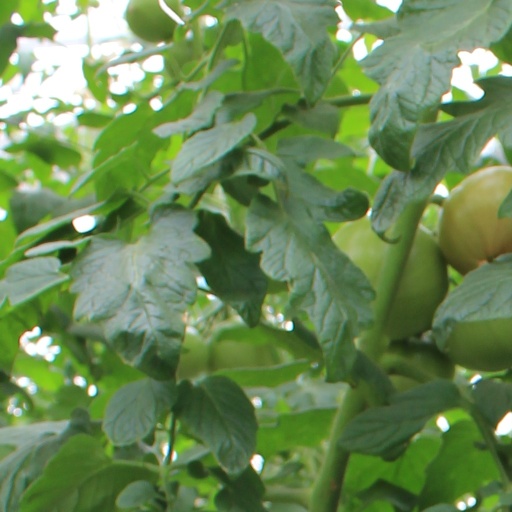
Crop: tomato